Logan Seavey

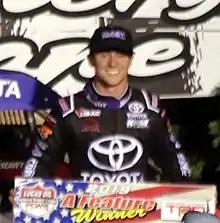
Seavey after winning the 2019 Pepsi Nationals

Logan Norman Seavey (born June 9, 1997) is an American professional stock car racing driver. He currently competes part-time in the World of Outlaws NOS Energy Drink Sprint Car Series, driving the No. 5B for Chase Briscoe Racing and full-time in the USAC P1 Insurance National Midget Championship for Keith Kunz Motorsports driving the No. 67 with support from Toyota Racing Development.